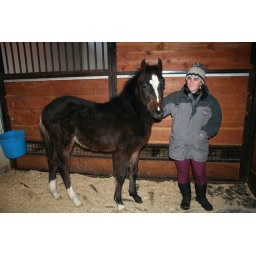
Storm in his new home with Jenn. (He's not really sway backed, just standing funny)